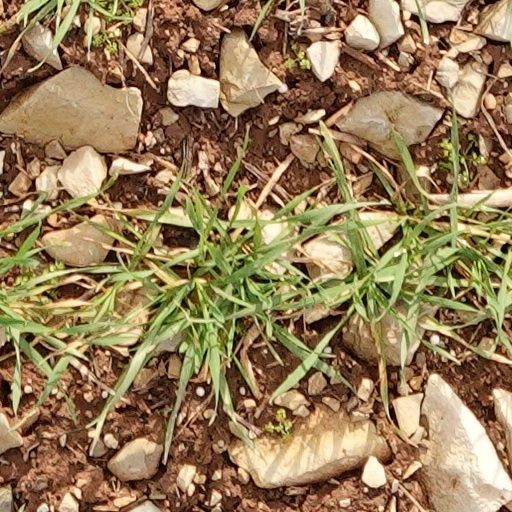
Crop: wheat